Carrie Anne Philbin

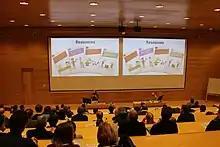
Carrie Anne Philbin speaking at the Raspberry Pi birthday party at the Computer Laboratory, University of Cambridge in 2015

Philbin has been responsible for teaching children and teachers how to code in Python programming language and the Scratch programming language. In 2014 she began to work at the Raspberry Pi Foundation. She is a Google Certified Teacher and was a Skype Movement Maker. Philbin leads strategy, continuing professional development (CPD) program and learning at the Raspberry Pi Foundation. She was an advisor to the Department for Education for the UK's first computing curriculum. In 2016 she was named as one of "Computer Weekly"s most influential women rising stars. She chairs the Computing At School diversity and inclusion program and was a member of the board of directors at Python Software Foundation until 2017. She was appointed a Fellow of the Python Software Foundation and named "Computer Weekly"'s third most influential woman in IT in 2017. She is a founder member of CasInclude an organisation supporting diversity in computing, for children in school. She won the 2018 FDM Group Everywoman Tech Digital Star Award.